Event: Nepal Earthquake
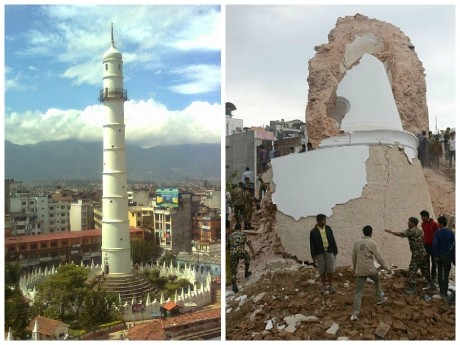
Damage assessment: damage